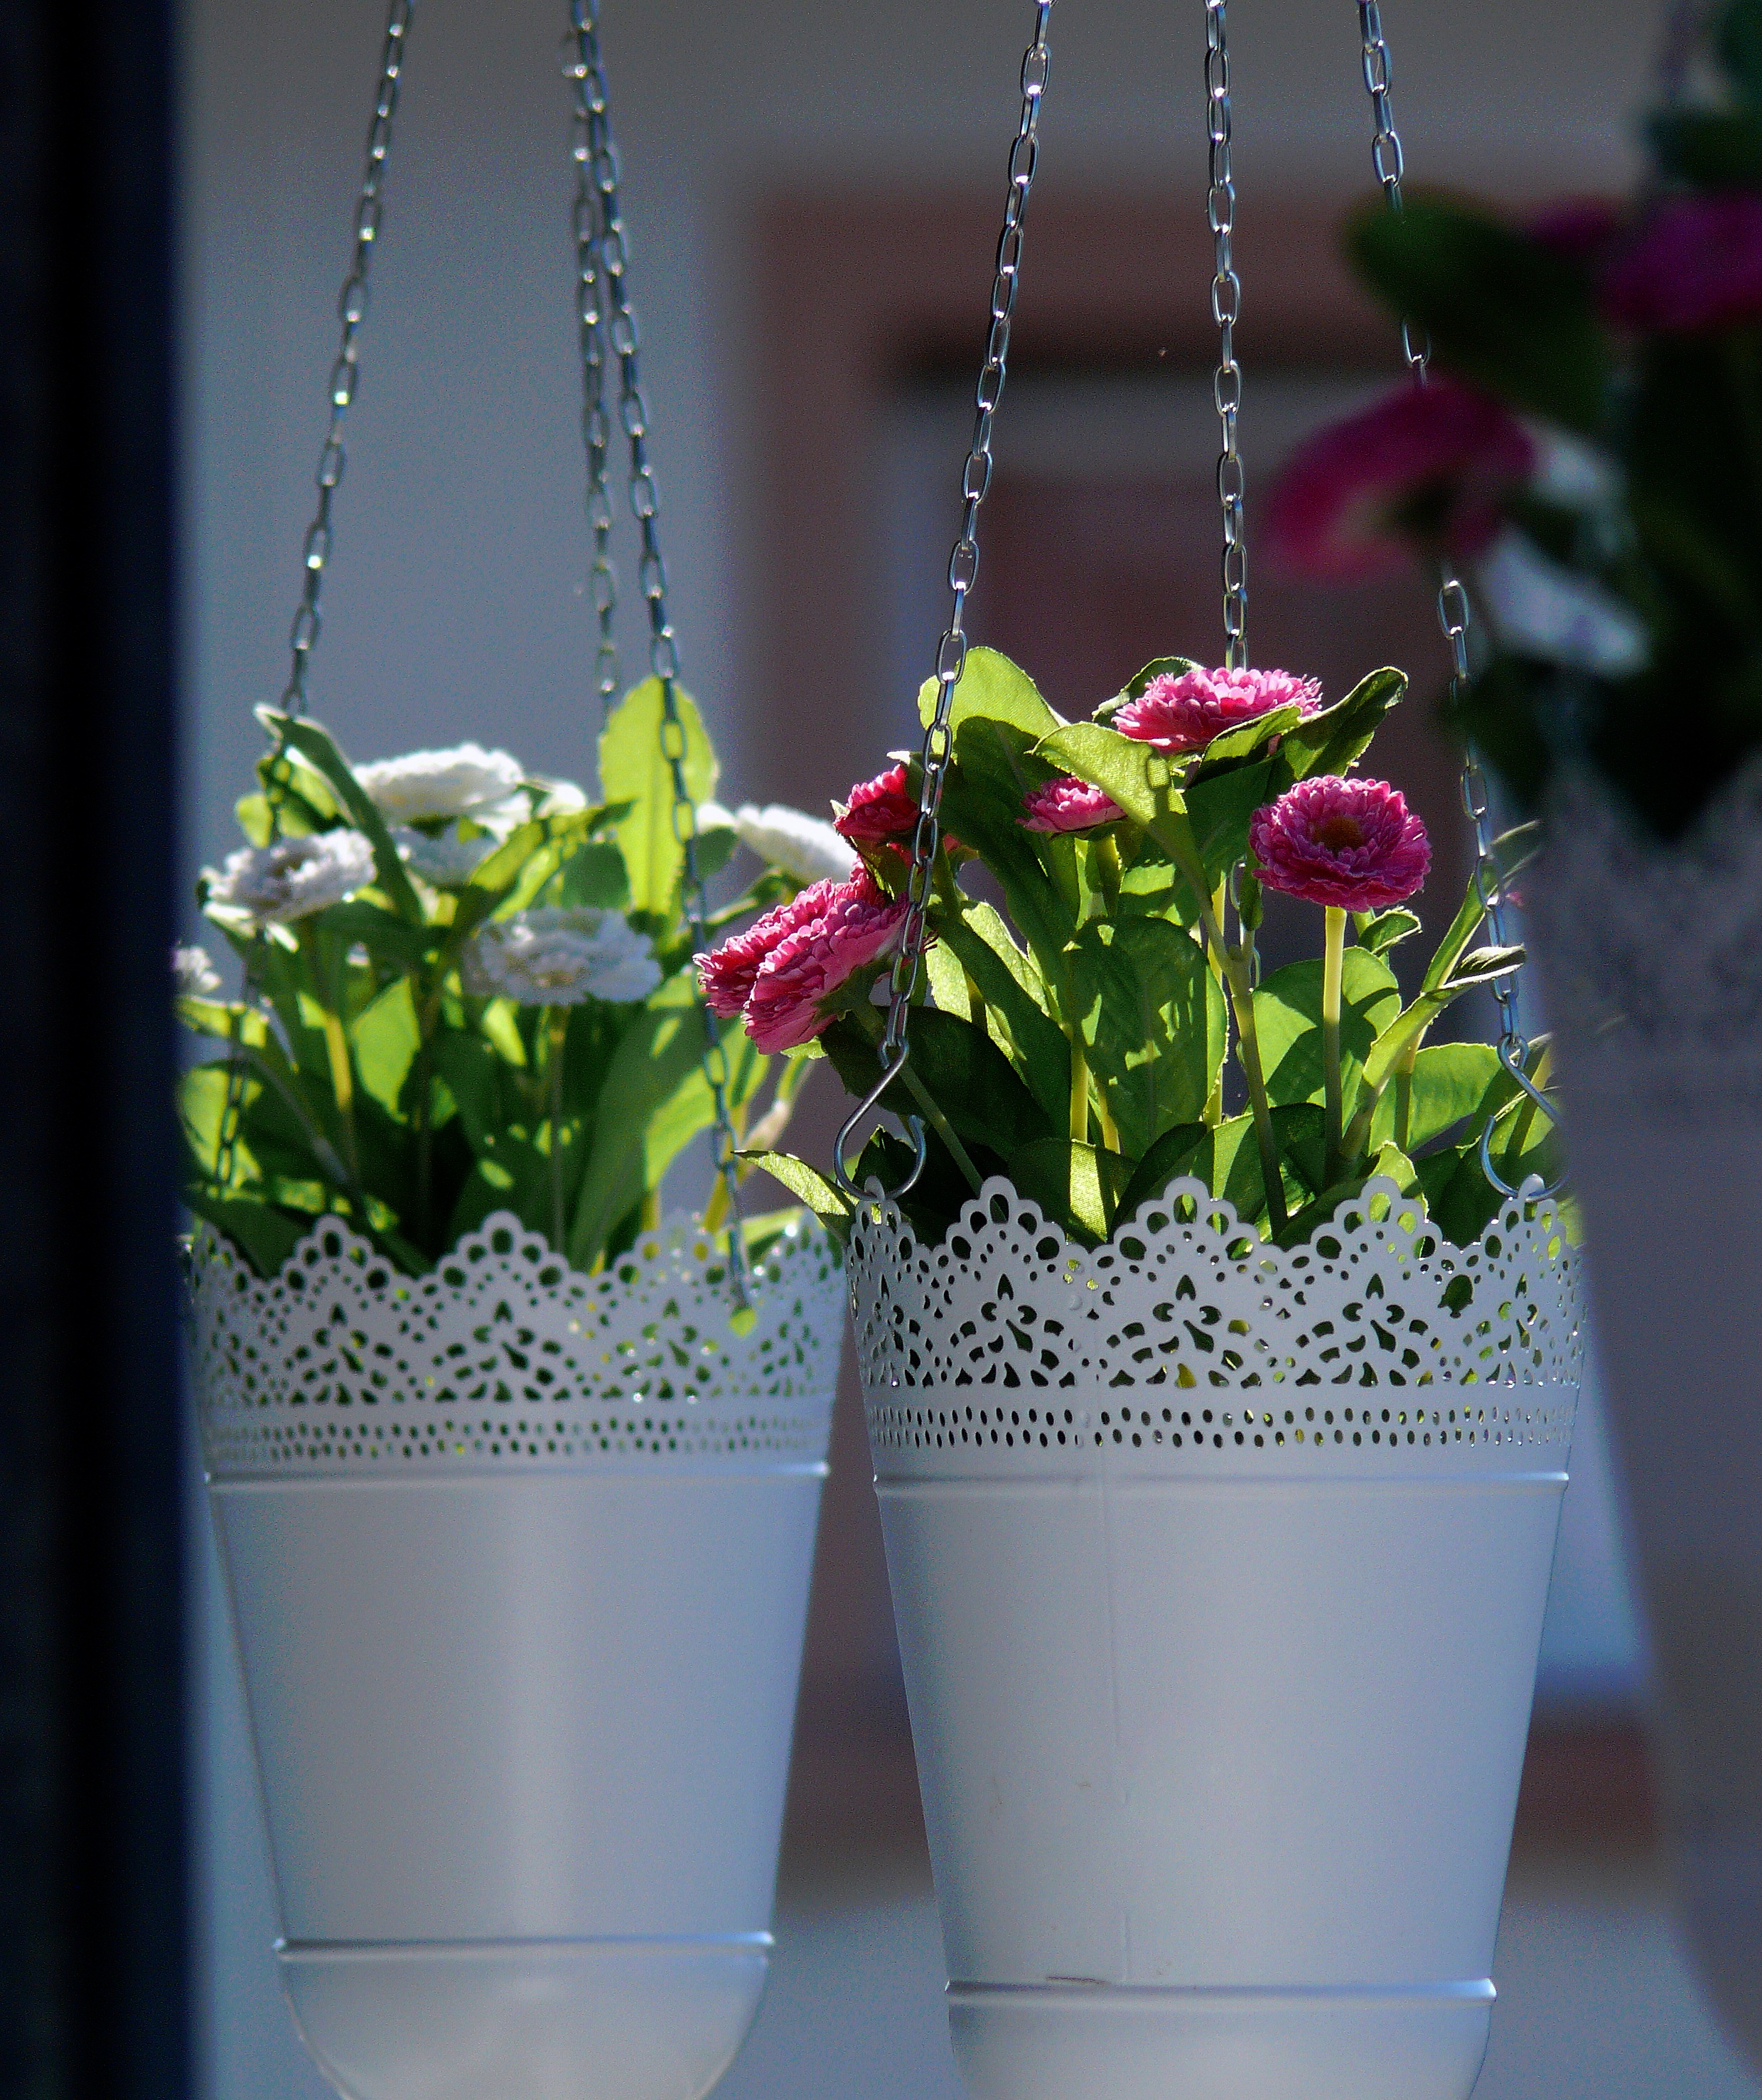
plant, flower, floral, vase, color, garden, flora, flowers, flowerpot, floristry, planters, flower bouquet, allotment, home garden, floral design, hanging basket, centrepiece, flower arranging, implantation